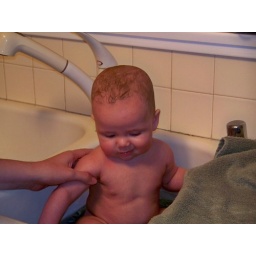
bathtime in the kitchen sink at grandma's